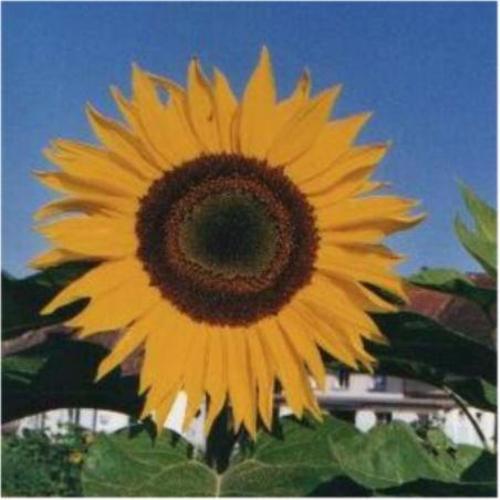
Flower: Sunflower